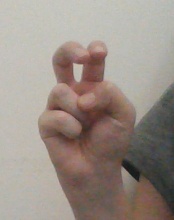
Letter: toot